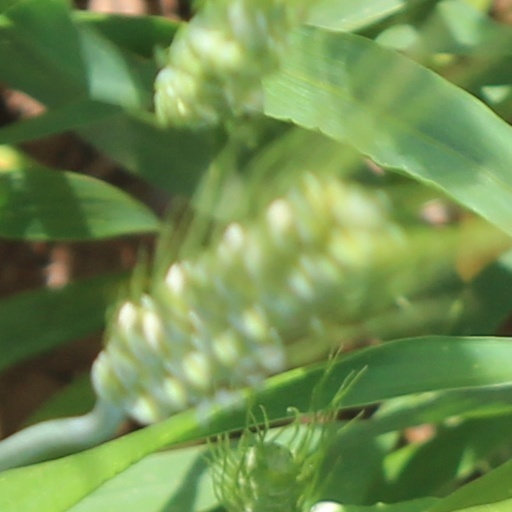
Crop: wheat